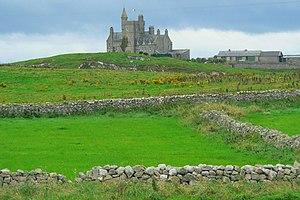
Classiebawn Castle est une résidence de campagne anglaise construite pour le 3ᵉ vicomte Palmerston sur une ancienne propriété familiale de 10 000 acres, sur la presqu'île de Mullaghmore, comté de Sligo, près du village de Cliffoney, en Irlande. Le château actuel a été construit en grande partie à la fin du XIXᵉ siècle..